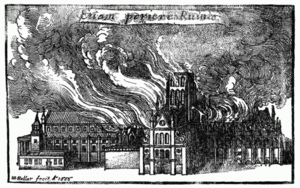
1666 est une année commune commençant un vendredi.